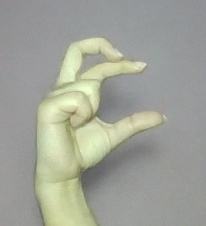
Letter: thal